Habsburg, Switzerland

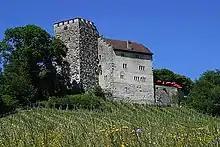
Habsburg castle

Habsburg Castle is listed as a Swiss heritage site of national significance.